Aboriginal title in the Taney Court

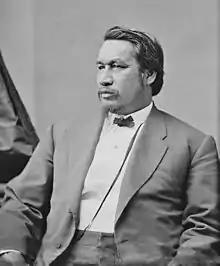
Ely S. Parker, the first indigenous plaintiff to prevail in the U.S. Supreme Court

The two aboriginal title cases involving indigenous litigants to reach the Taney Court both involved the Tonawanda Band of Seneca Indians and the Tonawanda Reservation, both argued by John H. Martindale (first as the district attorney of Genesee County, New York, then in private practice), and both originated in the New York state courts.